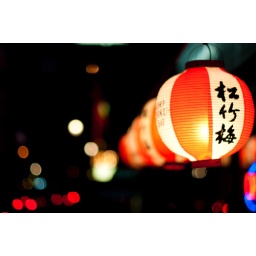
These were probably made by a white person. The characters likely mean &amp;quot;jump kindness plant stems.&amp;quot;